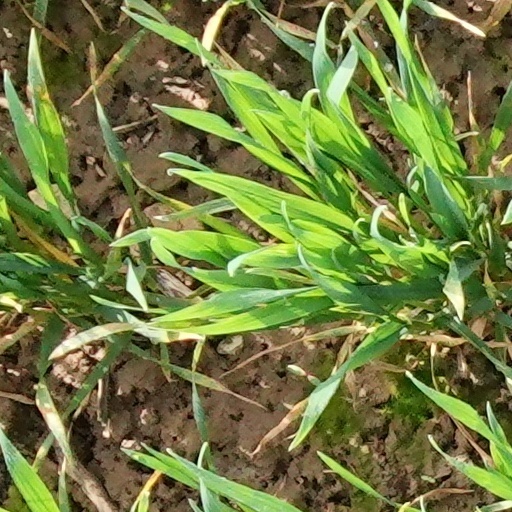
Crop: wheat